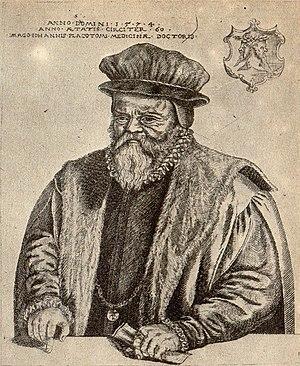
Jean Placotomus, né vers est un médecin, pédagogue et écrivain allemand de langue latine et allemande, actif à Königsberg.